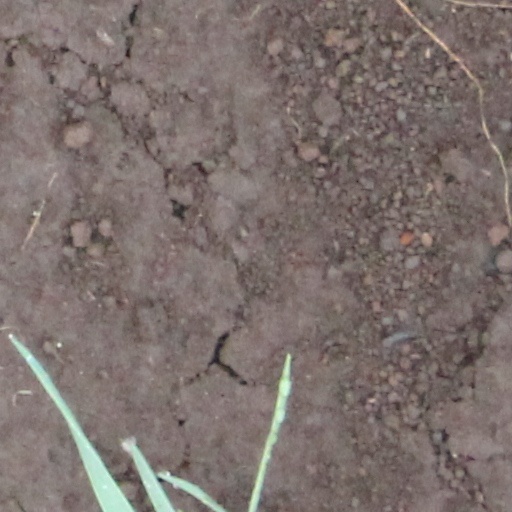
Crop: wheat